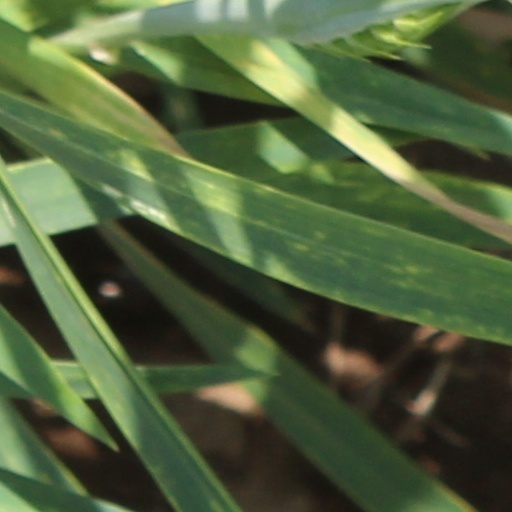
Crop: wheat